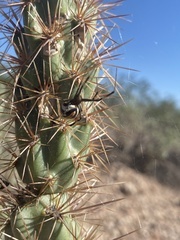
Species: Lactrodectus_hesperus